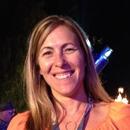
Age: 41